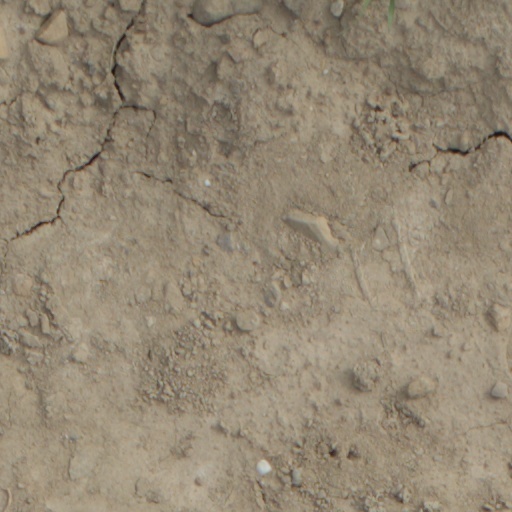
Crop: wheat